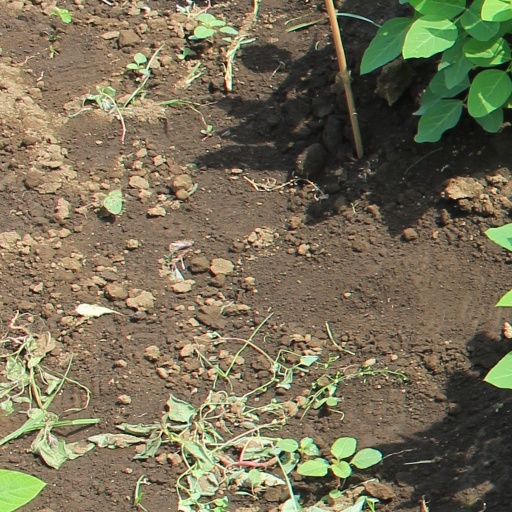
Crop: soybean